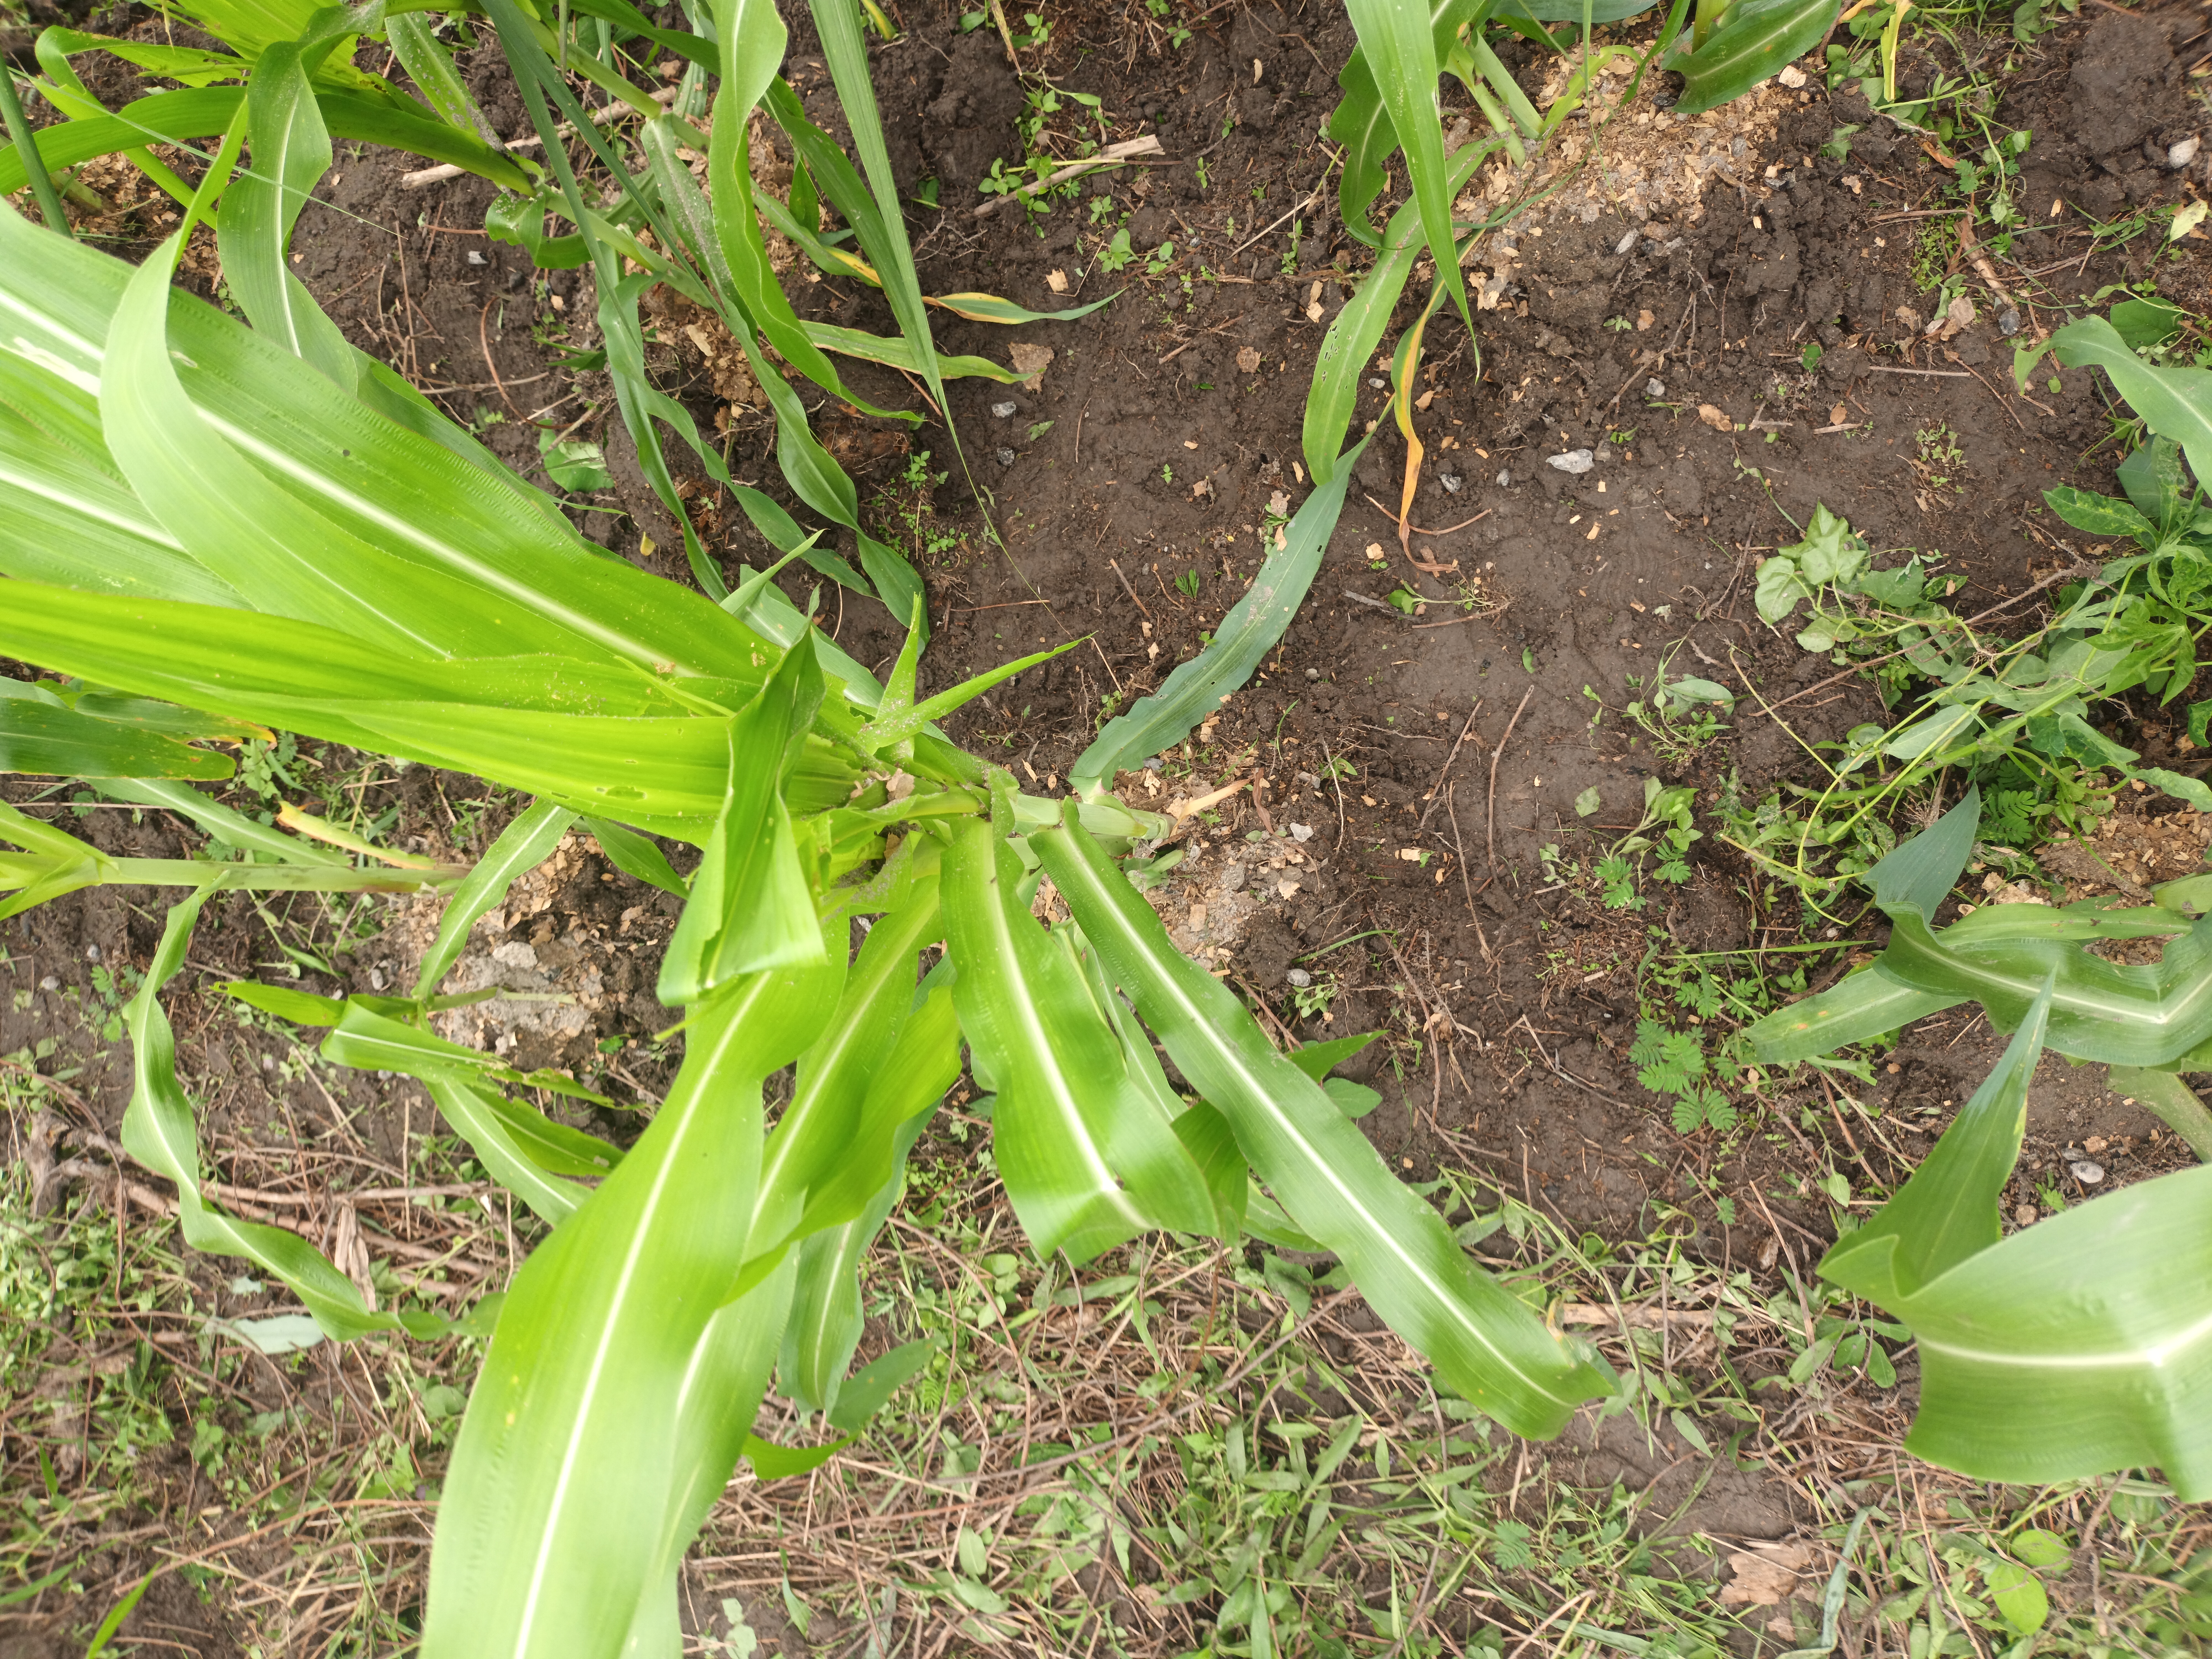
Label: spodoptera_frugiperda